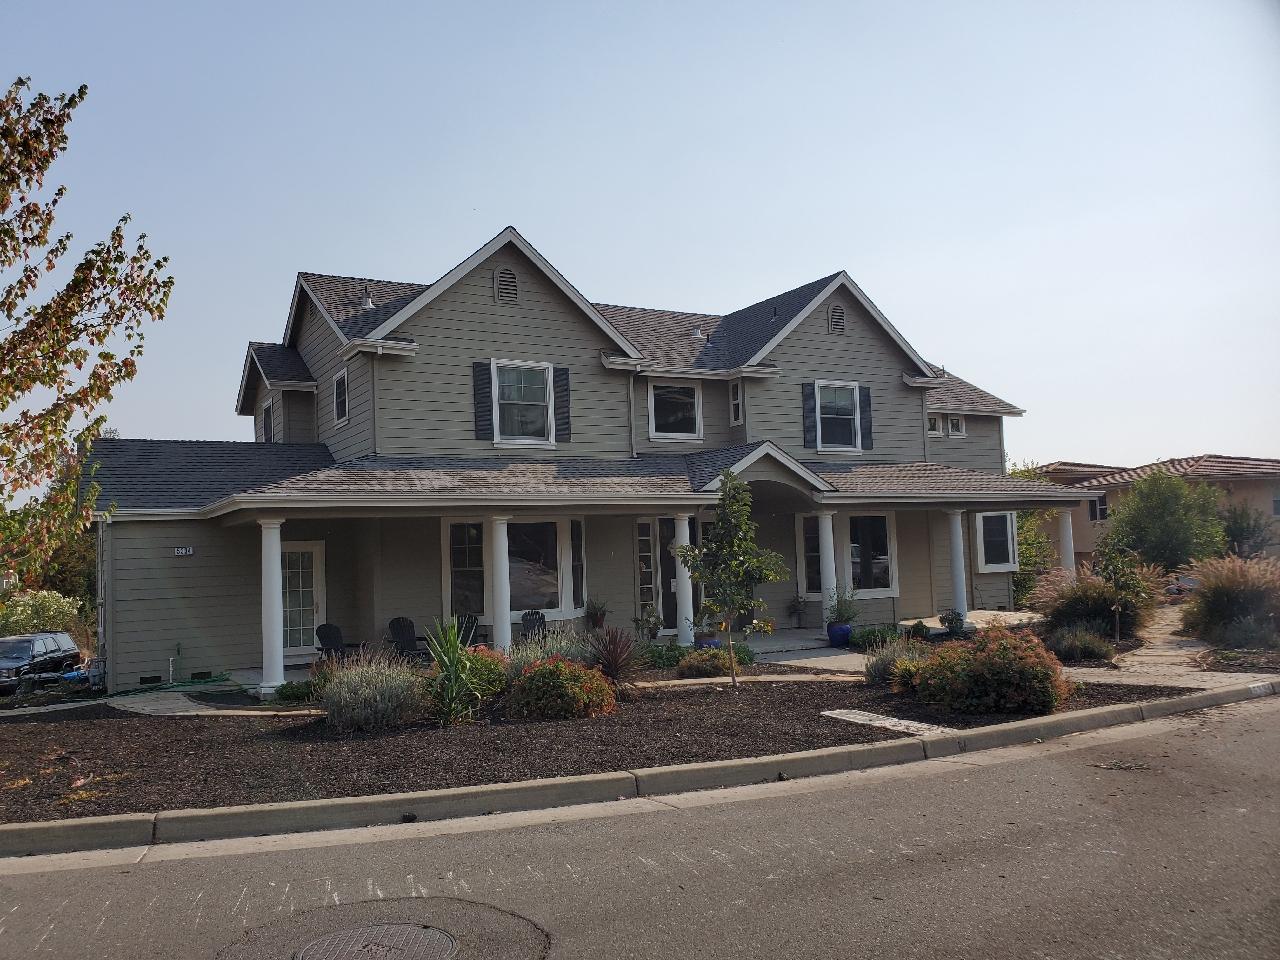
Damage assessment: no_damage